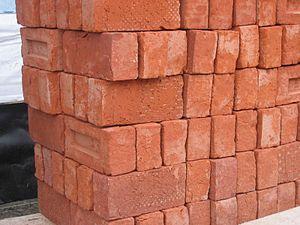
La terre cuite est un matériau céramique obtenu par la cuisson de l'argile. Elle est utilisée pour réaliser des poteries, des sculptures et pour la fabrication de matériaux de construction, briques, tuiles ou carreaux.
La taxe pour le développement des industries des matériaux de construction regroupant les industries du béton, de la terre cuite et des roches ornementales et de construction est une taxe affectée aux « matériaux de construction » qui est dédiée au financement des actions collectives des deux centres techniques industriels concernés : le Centre d'études et de recherches de l'industrie du béton et le Centre technique de matériaux naturels de construction. La taxe a pour objet de financer les missions de recherche, de développement, d'innovation et de transfert de technologie de ces deux centres.